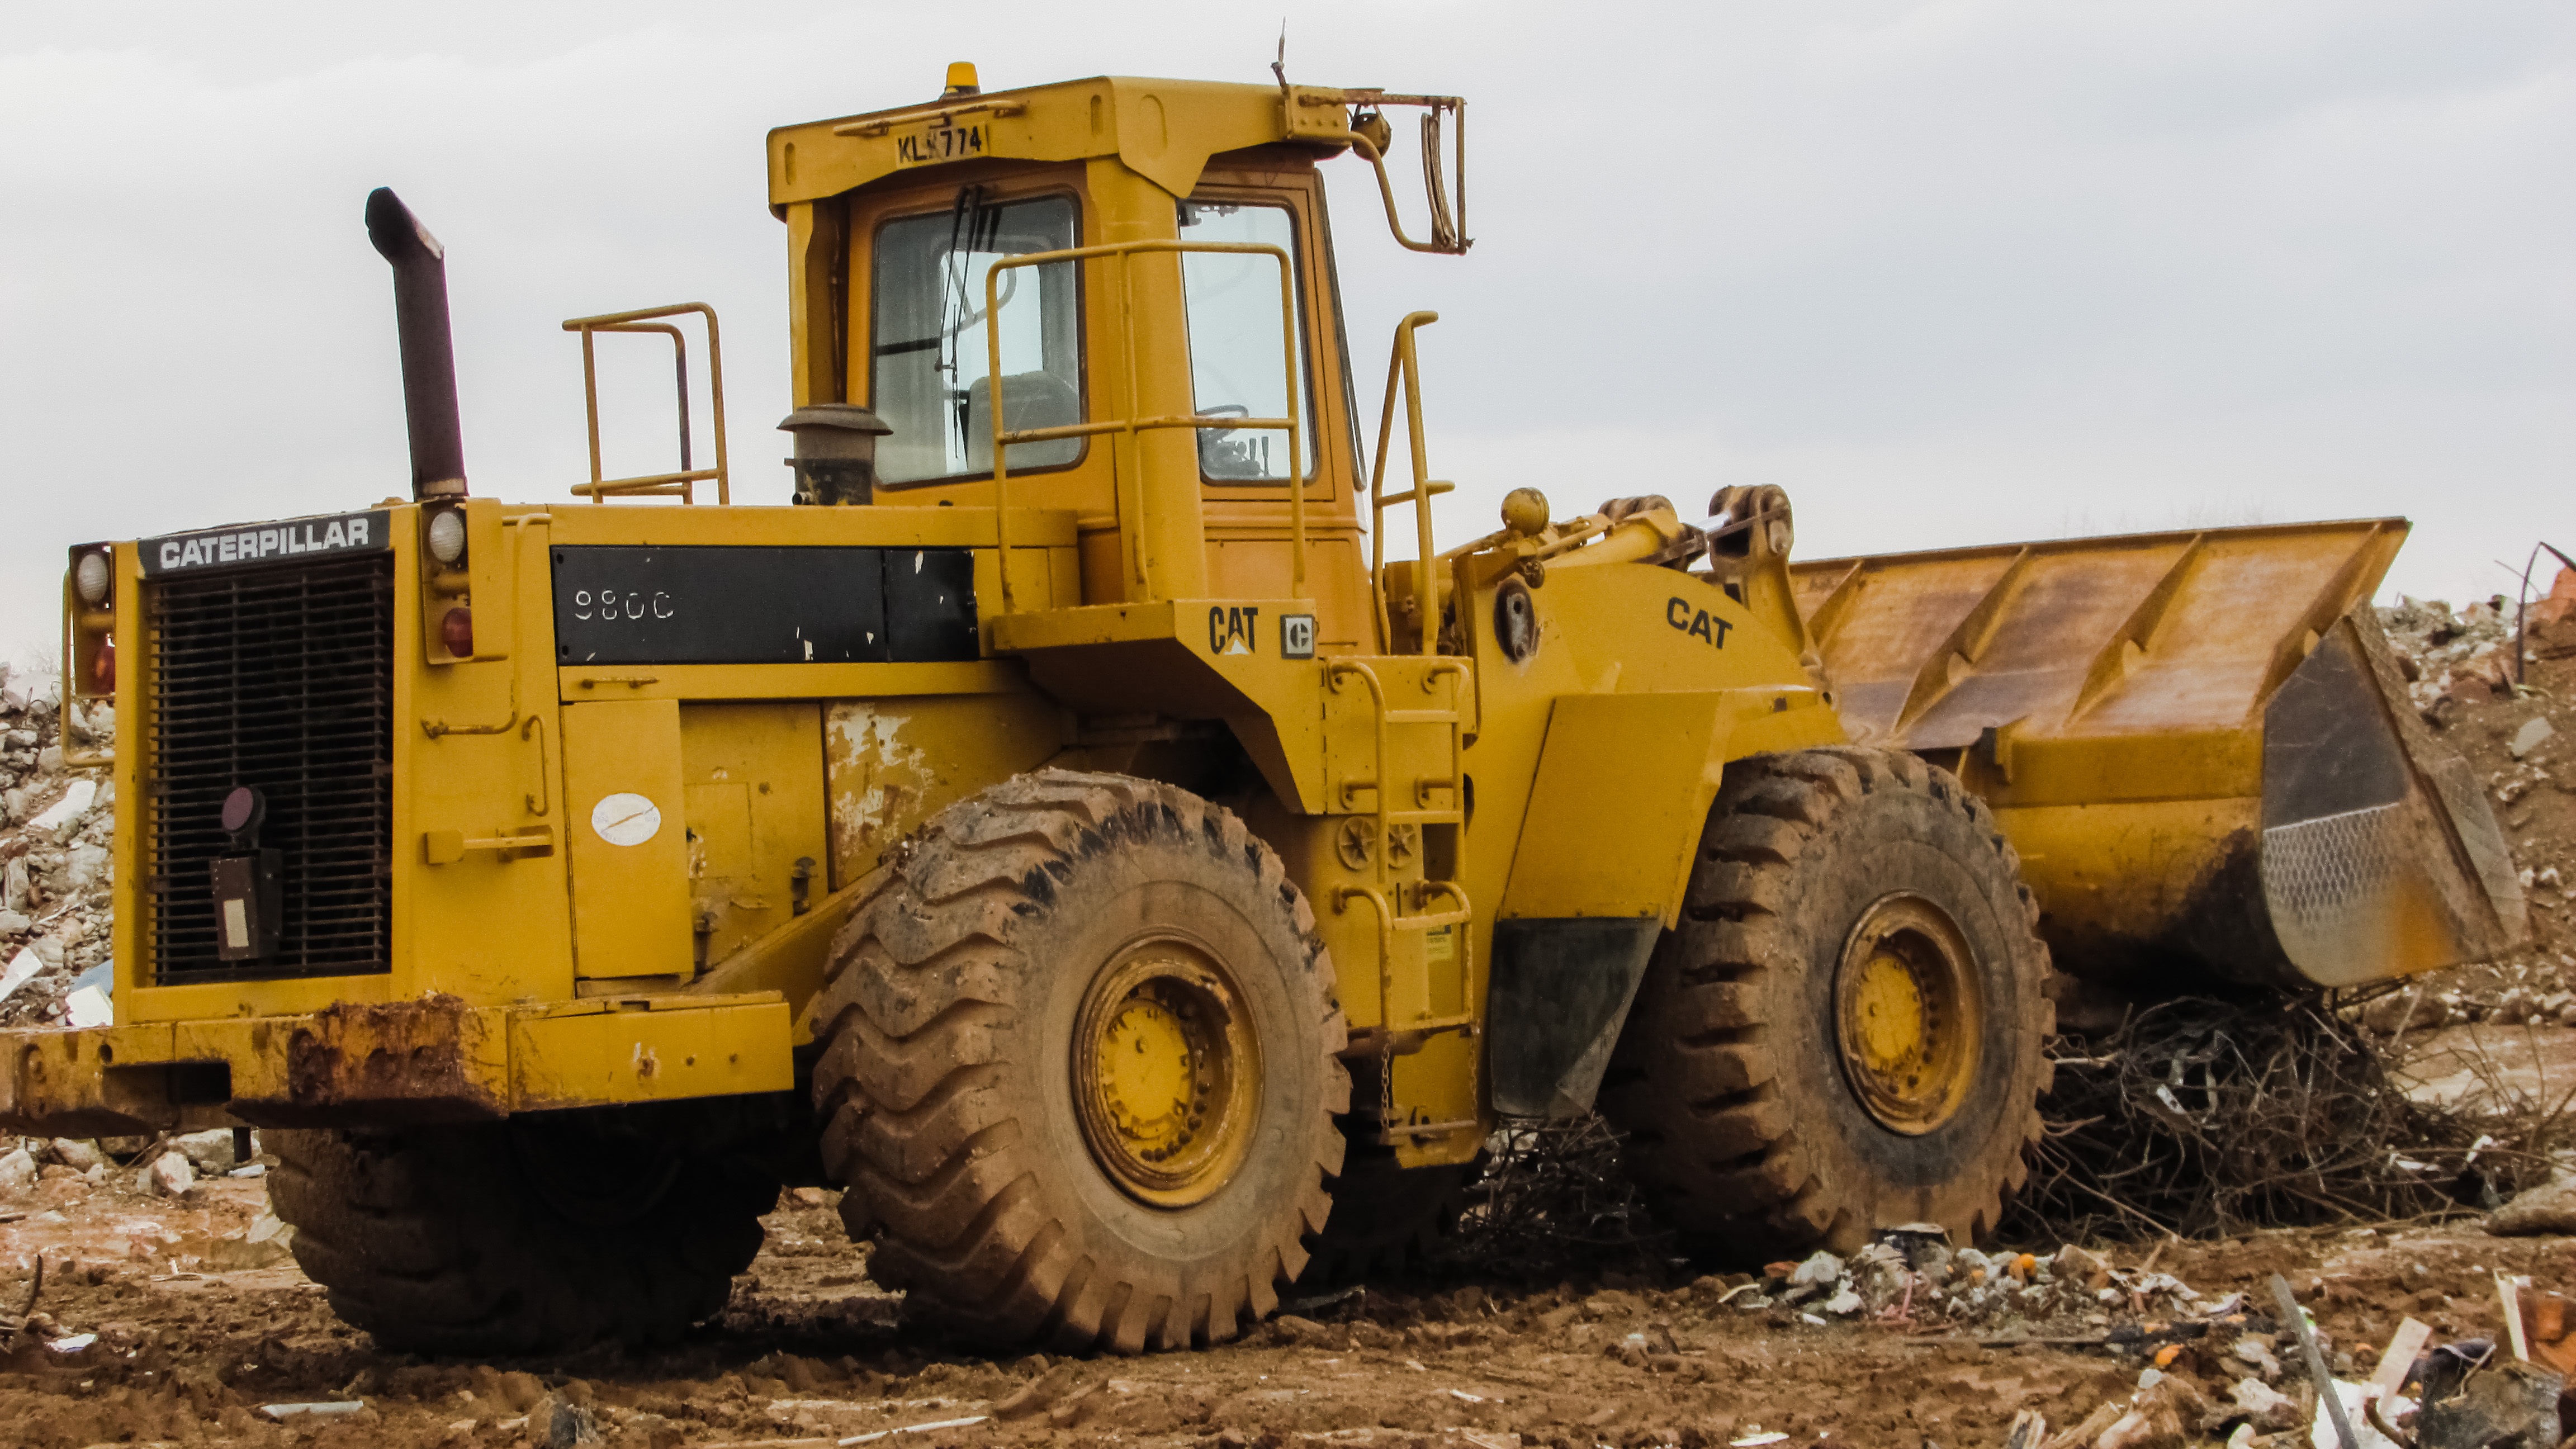
tractor, field, asphalt, vehicle, equipment, soil, machinery, yellow, agriculture, bulldozer, debris, heavy machine, construction equipment, land vehicle